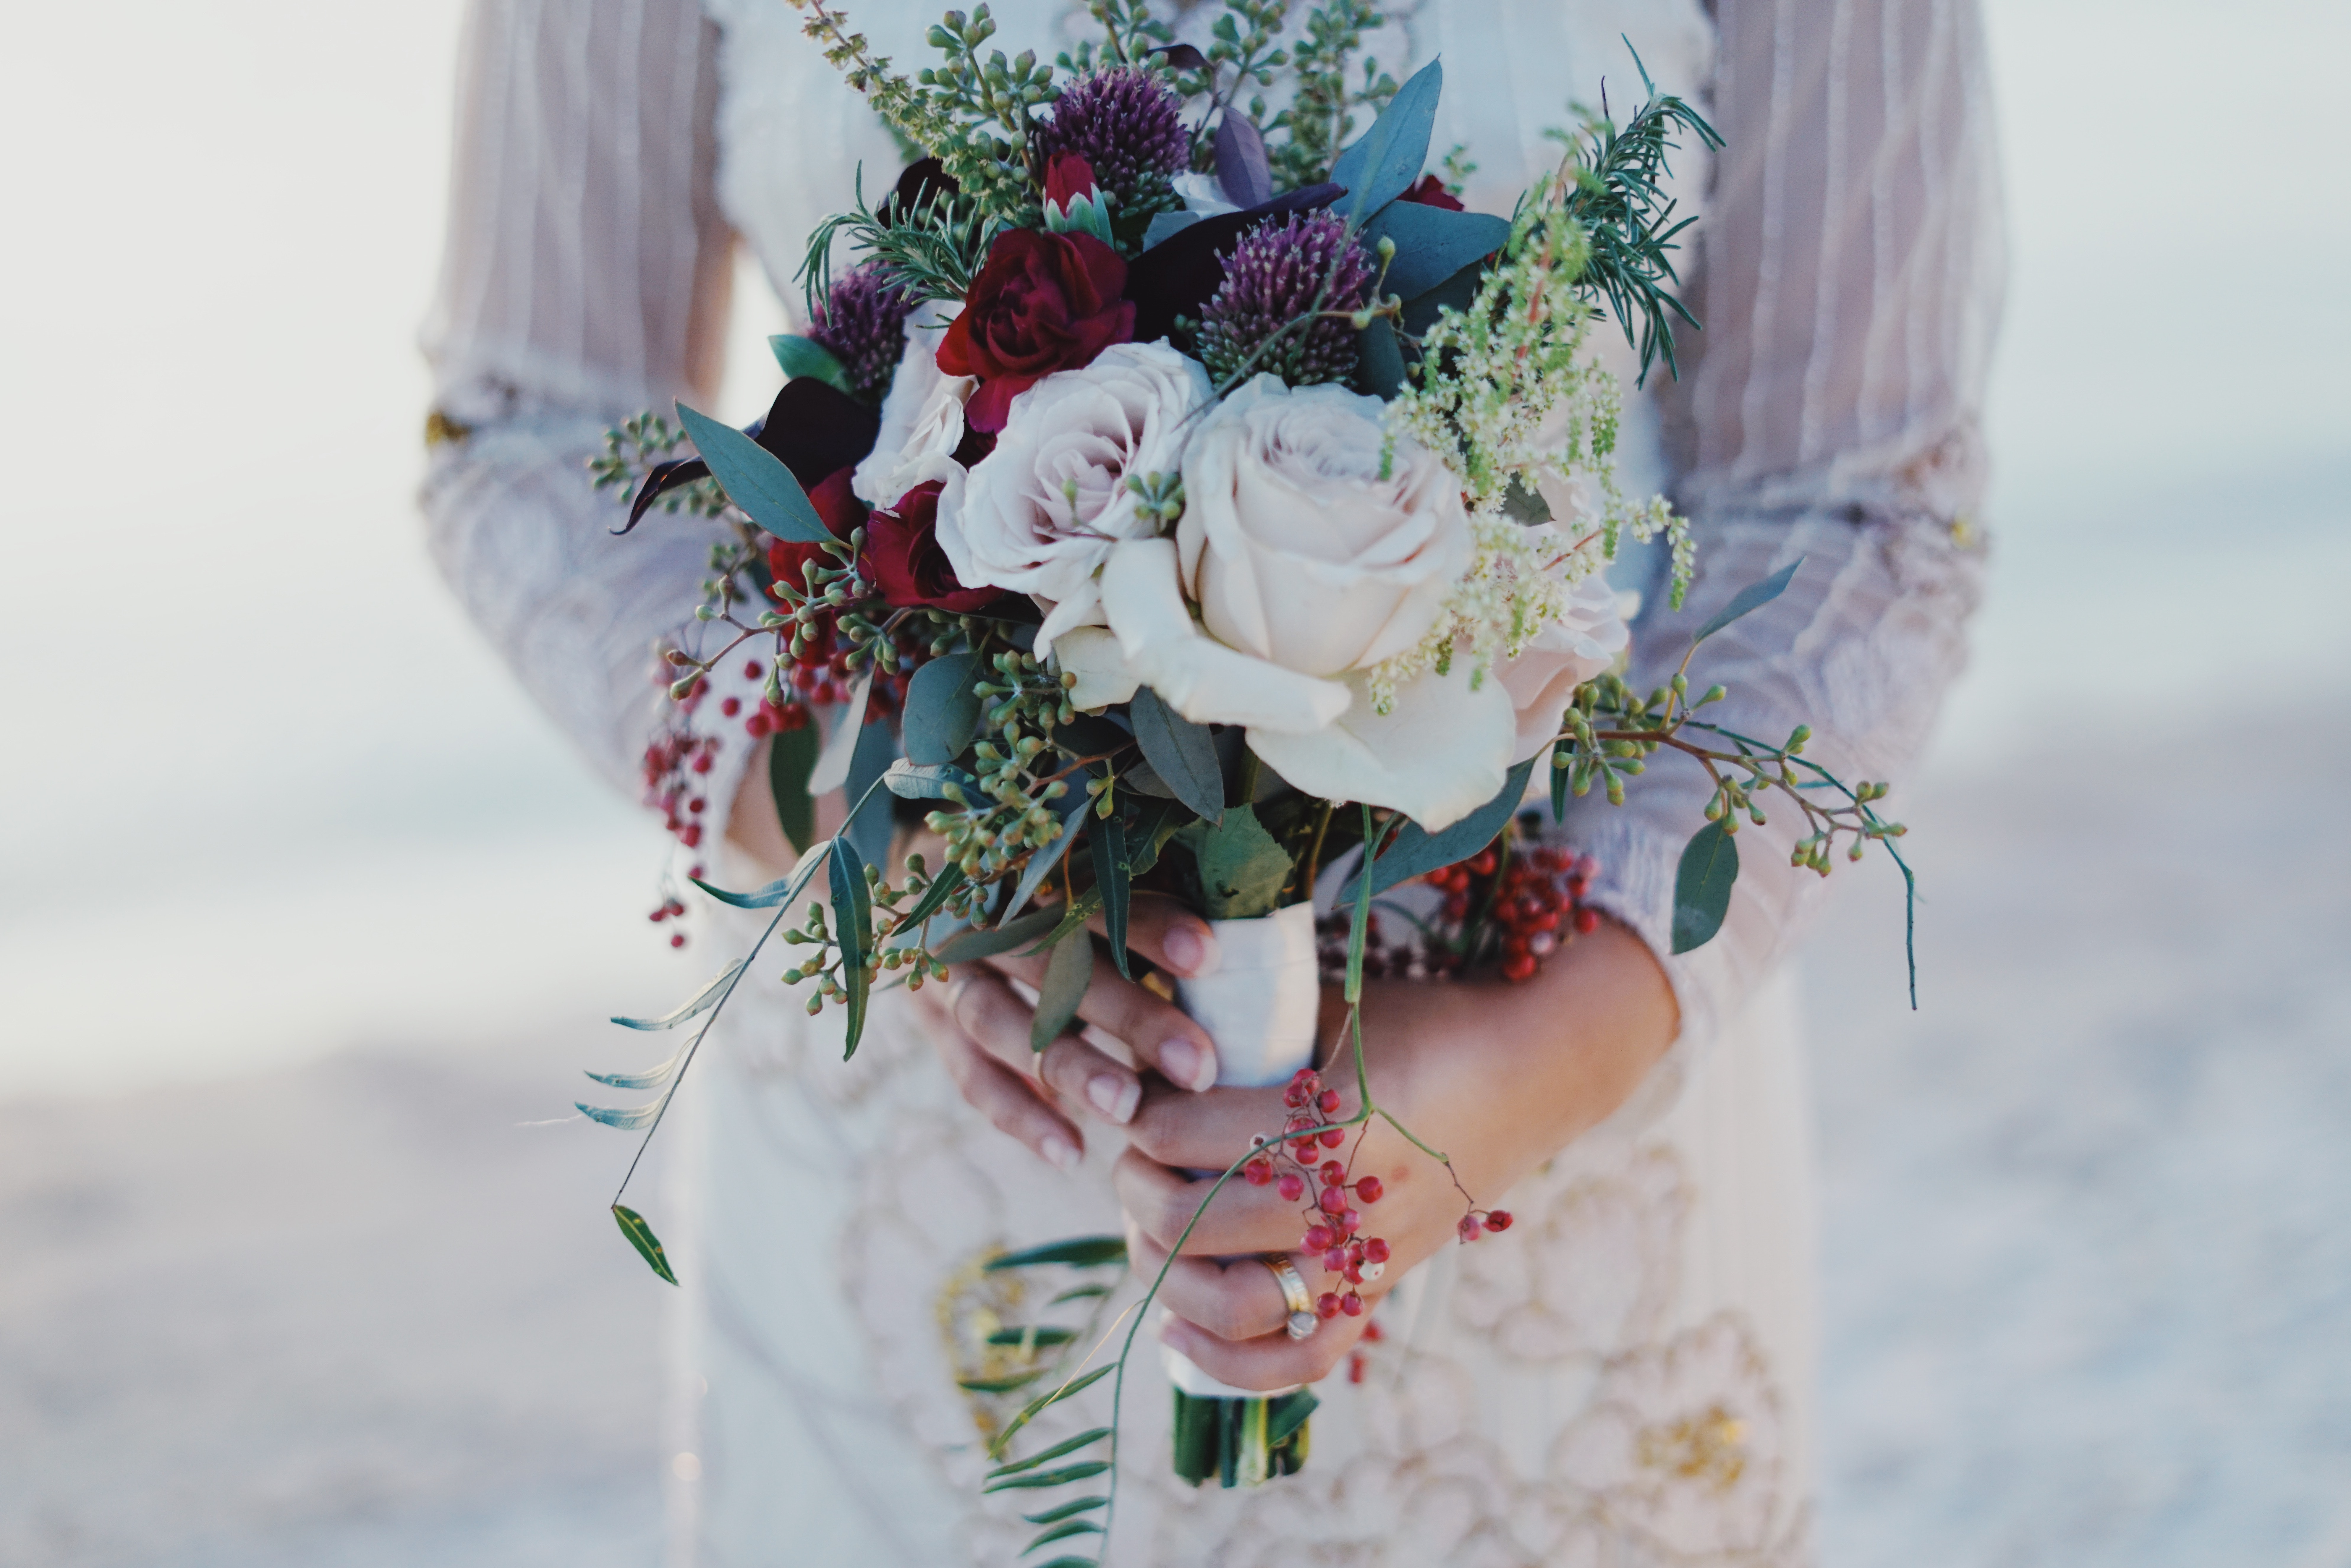
bouquet, flower, cut flowers, flower arranging, floristry, plant, floral design, pink, lavender, wildflower, rose, artwork, garden roses, petal, rose family, ceremony, bride, peony, peach, still life photography, artificial flower